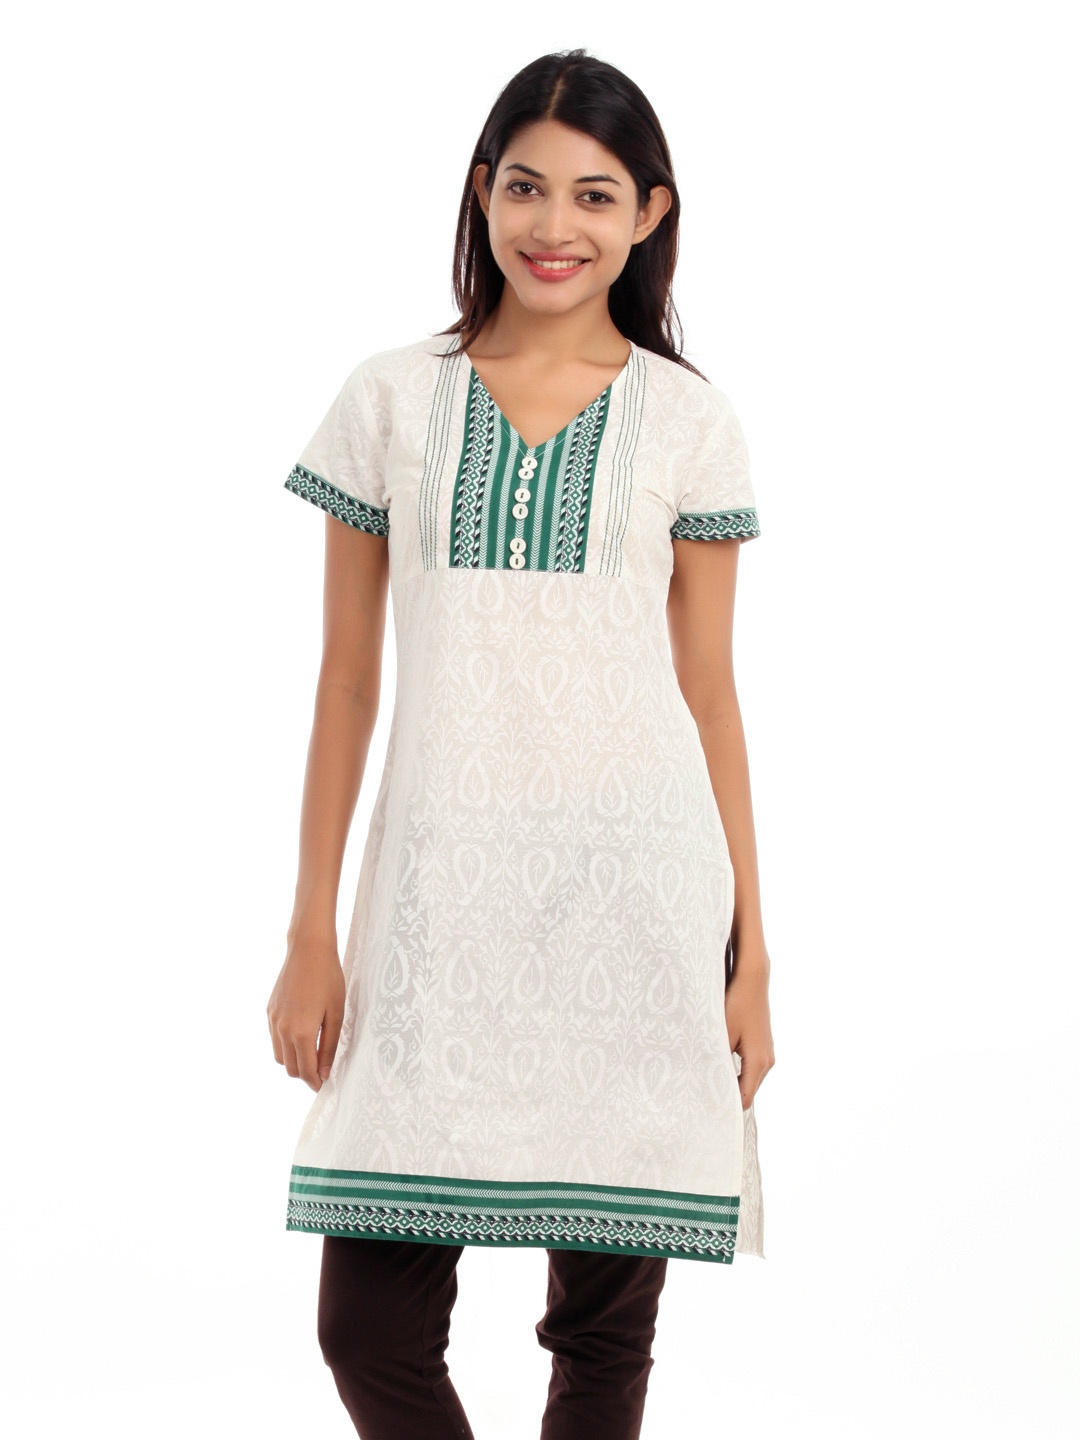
Vishudh Women White Kurta
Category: Apparel / Topwear / Kurtas
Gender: Women
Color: White
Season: Summer 2012
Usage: Ethnic